Herrnhaag

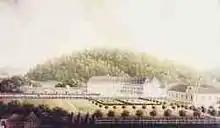
Marienborn as it looked in the mid-18th century.

During exile from the family estates in Saxony, Zinzendorf began negotiating for Marienborn as a residence for what was called the Pilgrim Congregation. Before it was available, he brought his family to stay at the Ronneburg, a dilapidated castle in the area. Eventually the Zinzendorfs moved into Marienborn and construction of Herrnhaag began in 1738. The community was unfinished at the time of its abandonment in the early 1750s.